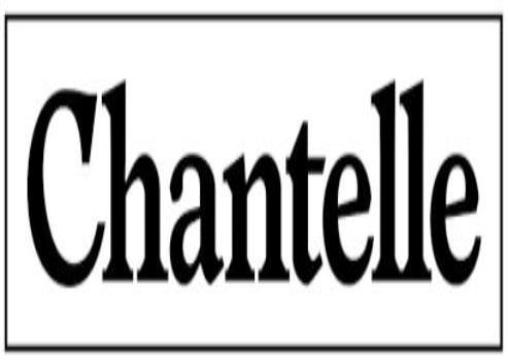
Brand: chantelle
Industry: Necessities